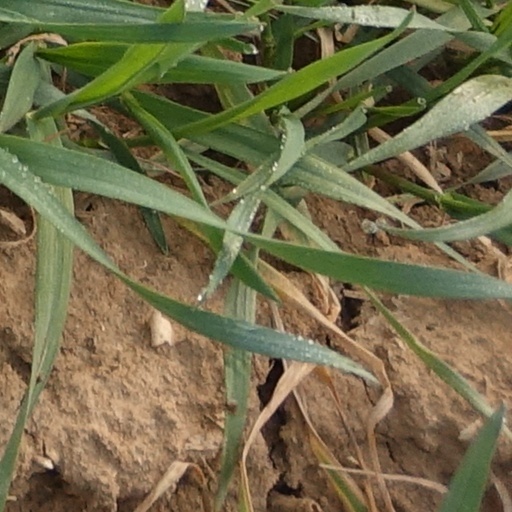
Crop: wheat